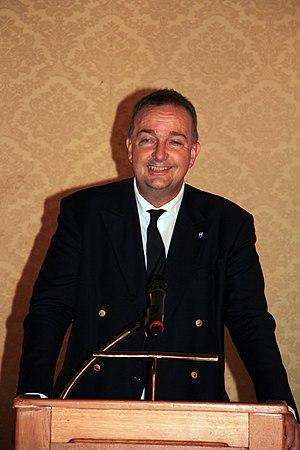
Cet article donne une liste des prétendants au trône ou héritiers de trônes vacants dans le monde.